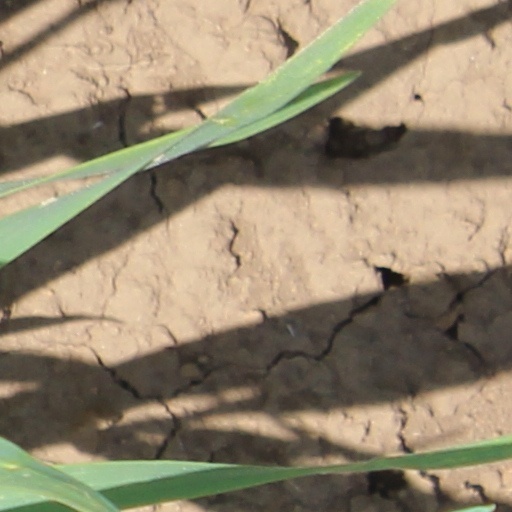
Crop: wheat